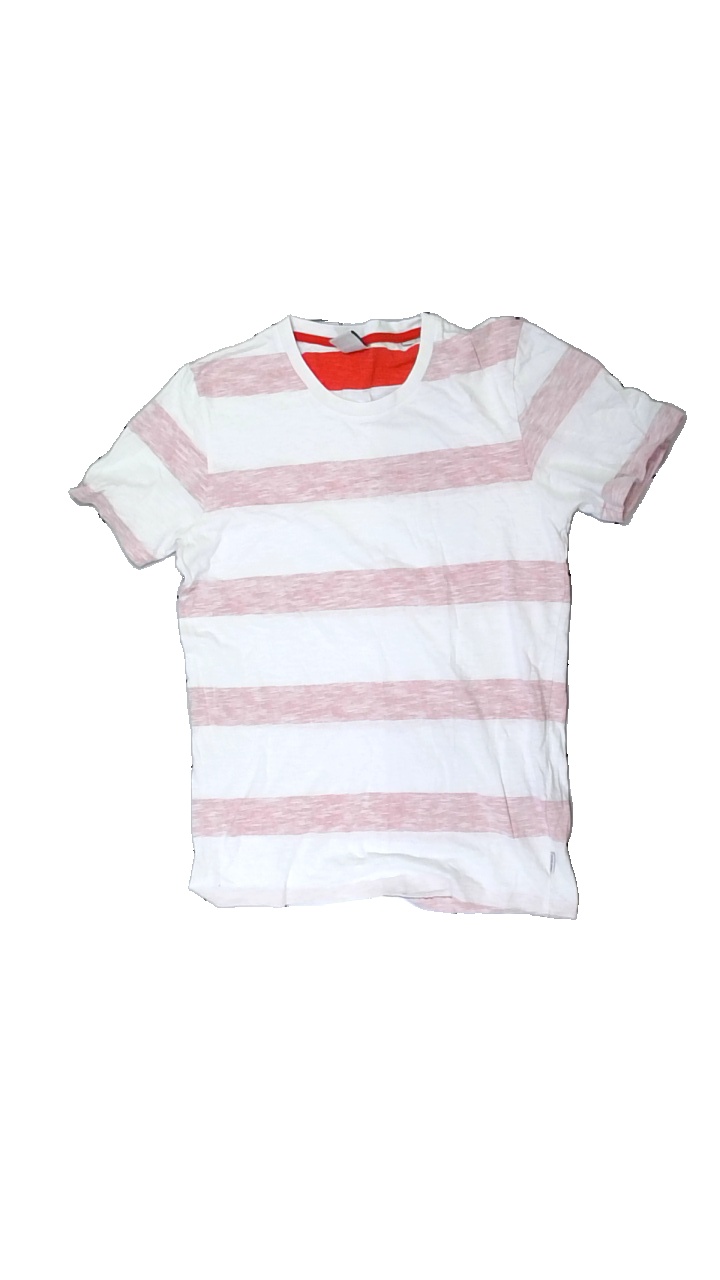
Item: T-shirt (Men)
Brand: Jack And Jones
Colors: White, Red
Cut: Regular
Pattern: Striped
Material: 82% cotton 18% polyester
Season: All
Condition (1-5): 5
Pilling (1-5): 5
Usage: Reuse
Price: <50